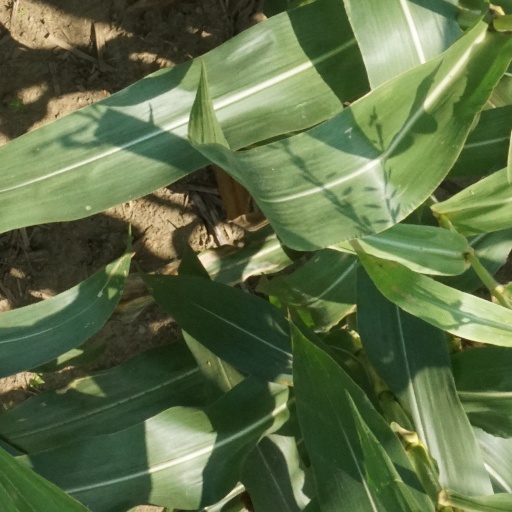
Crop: maize; corn